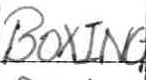
Label: boxing